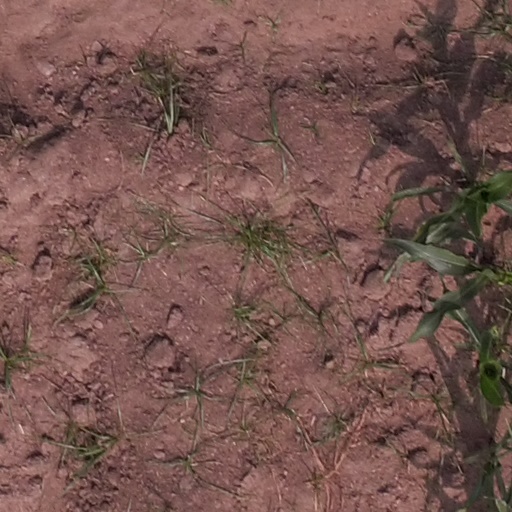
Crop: maize; corn